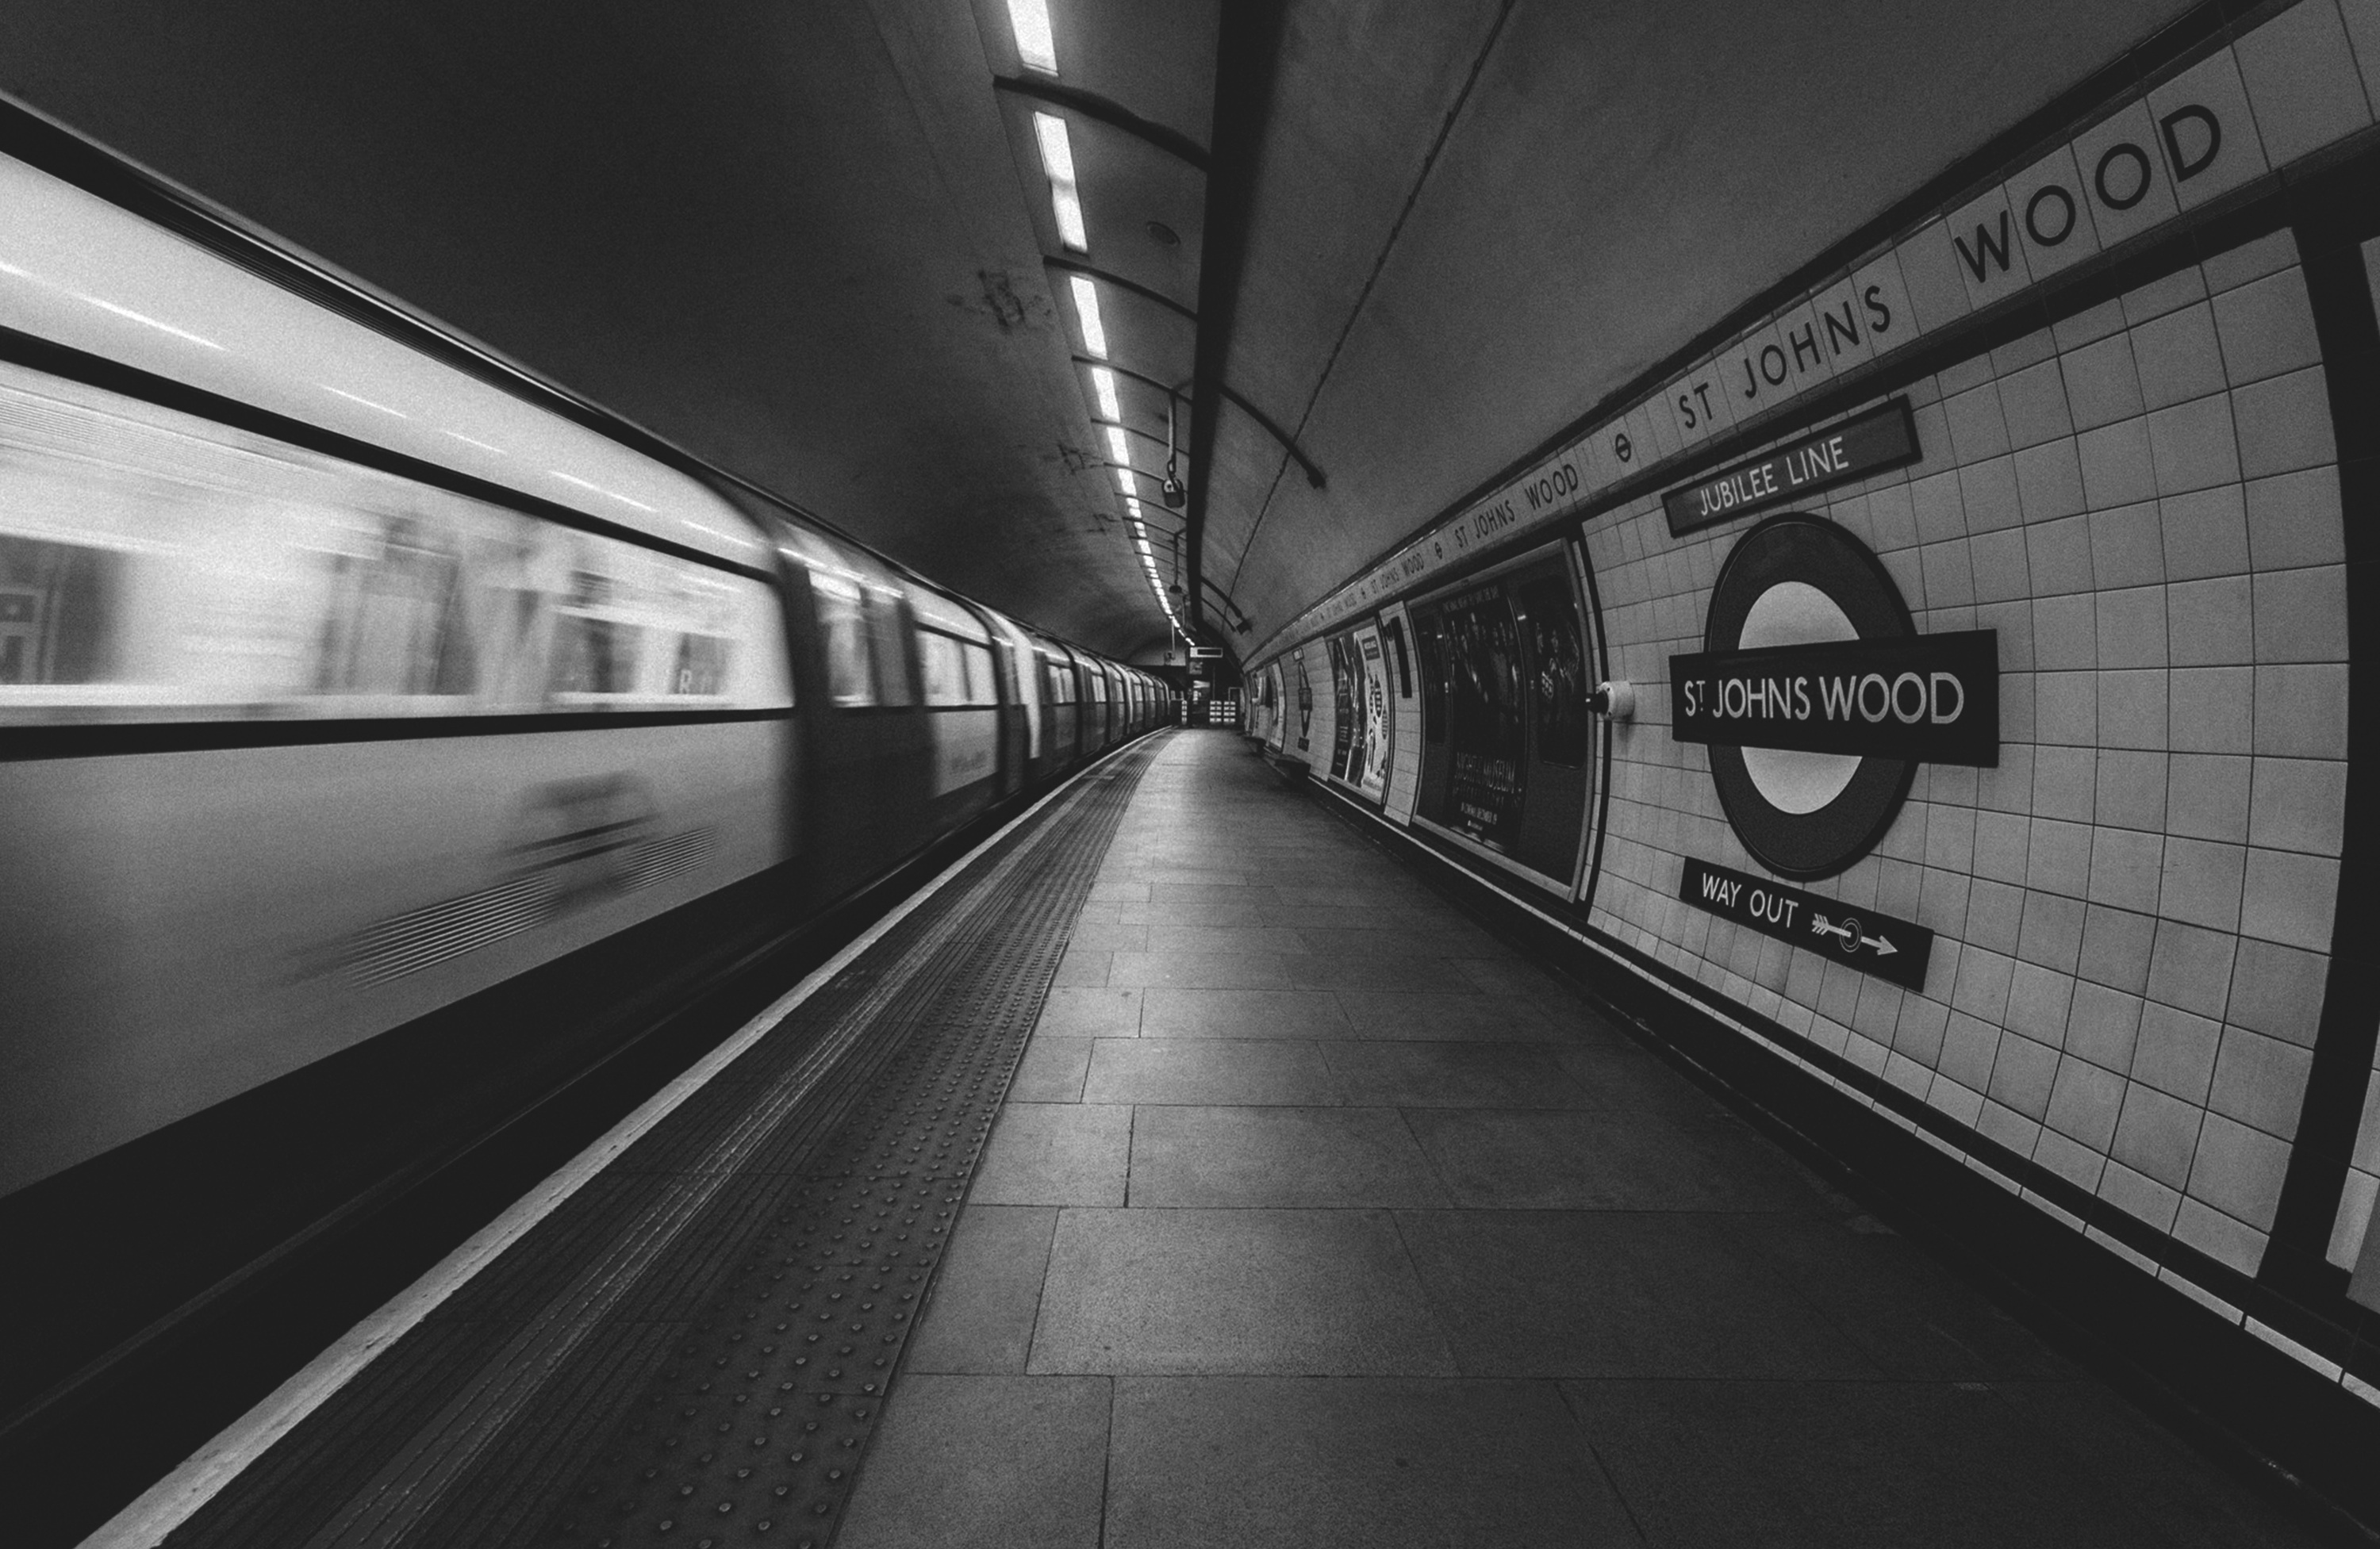
black and white, white, subway, transport, line, darkness, black, monochrome, lane, public transport, metro station, infrastructure, symmetry, snapshot, monochrome photography, rapid transit